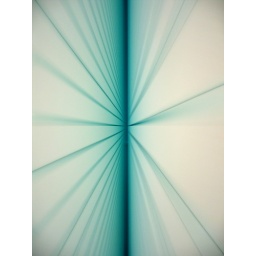
Close-up of the edge of a glass wall in the SF Apple store.